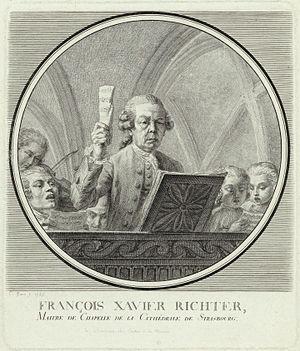
9 novembre : Inauguration de l'Opéra de Nancy.